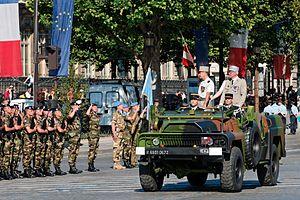
Le général de brigade Jean-Gilles Sintes, adjoint territorial au gouverneur militaire de Paris, commandant le défilé des troupes à pied, passe en revue le bataillon de l'ONU lors du défilé du 14 juillet 2008 sur les Champs-Élysées, Paris.